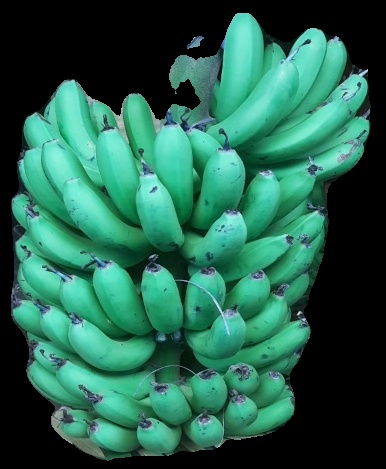
Variety: pachbale
Grade: grade1